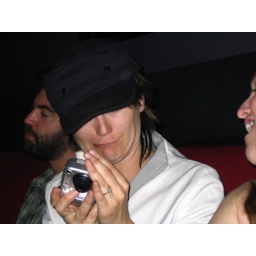
Some mentally challenged person I saw in a bar